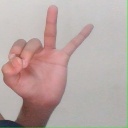
अक्षर: ण